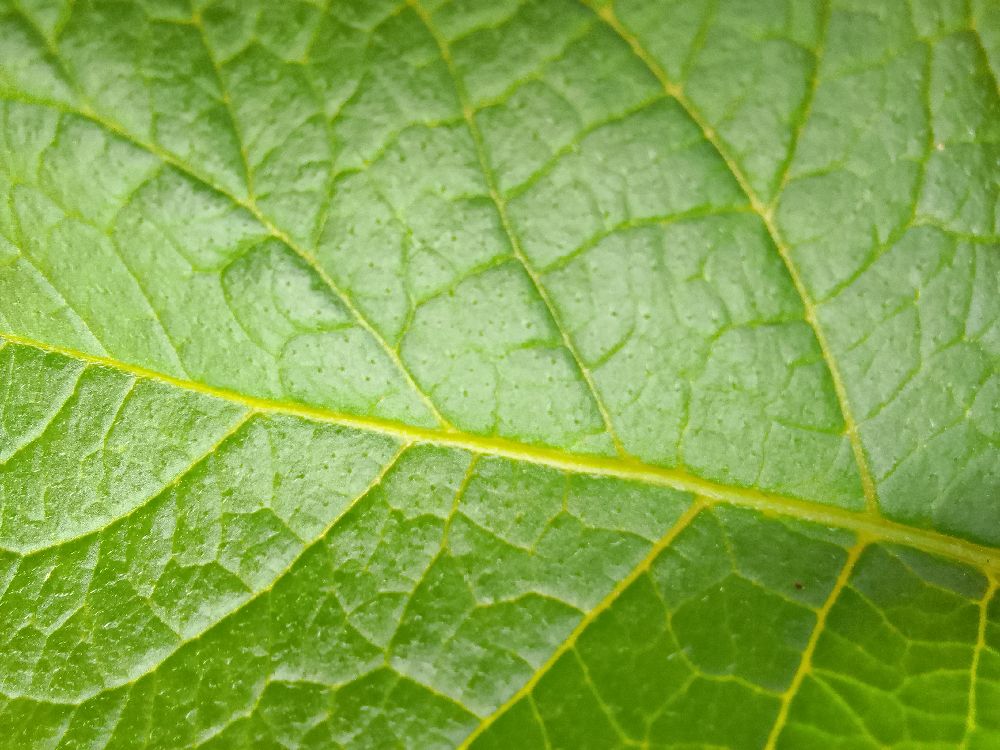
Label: Healthy